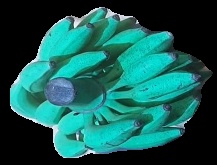
Variety: elakki-bale
Grade: grade3